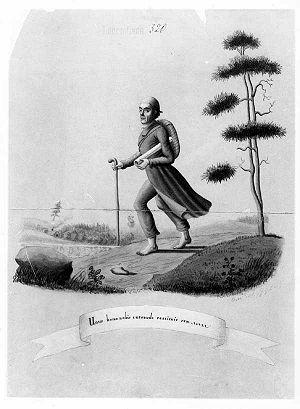
Elias Lönnrot est un médecin, un explorateur, un lexicographe, un linguiste, un écrivain, enseignant du folklore, un pionnier de la botanique, un journaliste et éditeur, un scientifique et un professeur de finnois et de littérature finlandais. Il est l'auteur, entre autres, du Kalevala et de la Kanteletar, recueils des anciens chants et épopées du peuple finnois. Il est considéré, au même titre que Mikael Agricola, comme étant le second père du finnois écrit.
Le finnois ou suomi est une langue finno-ougrienne, de la branche fennique de la famille des langues ouraliennes, utilisant l'alphabet latin.